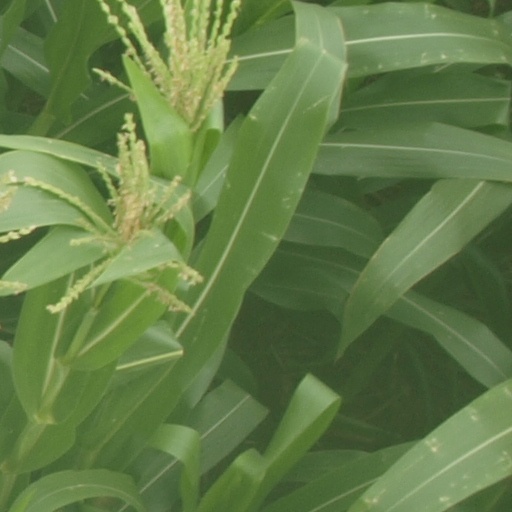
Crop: maize; corn